Intermarket segmentation

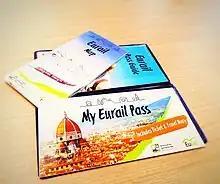
Eurail rail pass for non-European residents worldwide

Intermarket segmentation refers to forming segments of consumers who have similar needs and buying behaviour, even though they are located in different countries. It is the process of selecting consumer segments across a range of countries that are targeted with an integrated brand positioning strategy without regard to geographic or national boundaries. The concept was originally coined and defined in a 1991 article published by The Academy of Marketing Science by Dr. Salah S. Hassan, Professor of Global Brand Strategy at George Washington University.